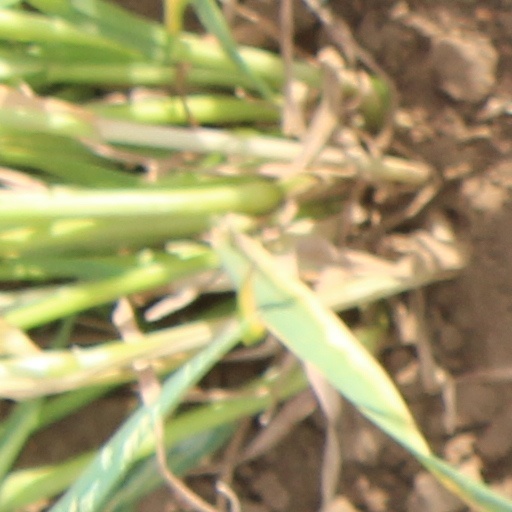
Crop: wheat